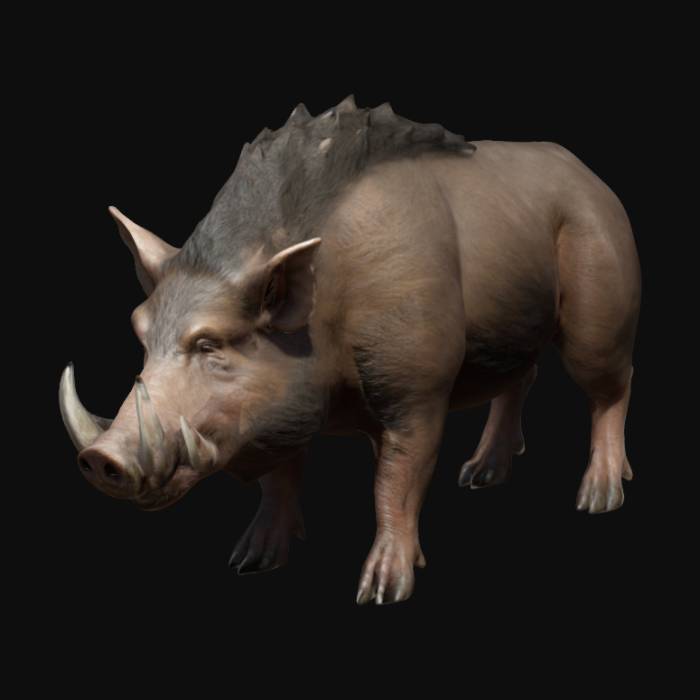
미적 점수 (1~10점): 8